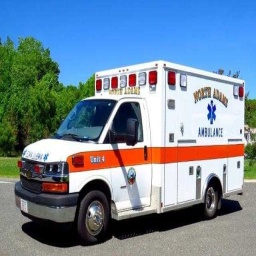
Label: ambulance